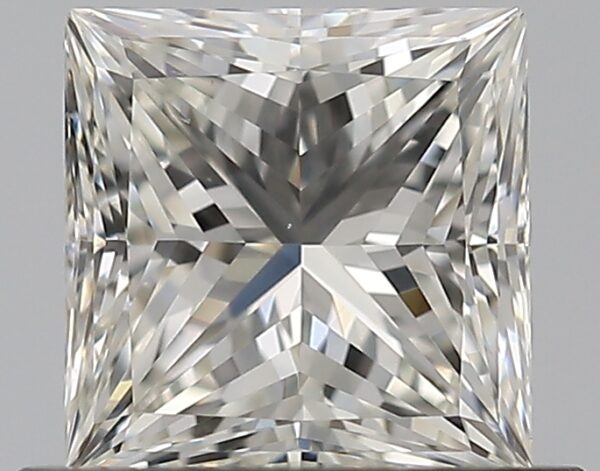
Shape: princess
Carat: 0.7
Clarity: VS2
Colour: I
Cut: EX
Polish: EX
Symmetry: VG
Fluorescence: F
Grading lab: GIA
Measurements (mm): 4.93 x 4.88 x 3.53